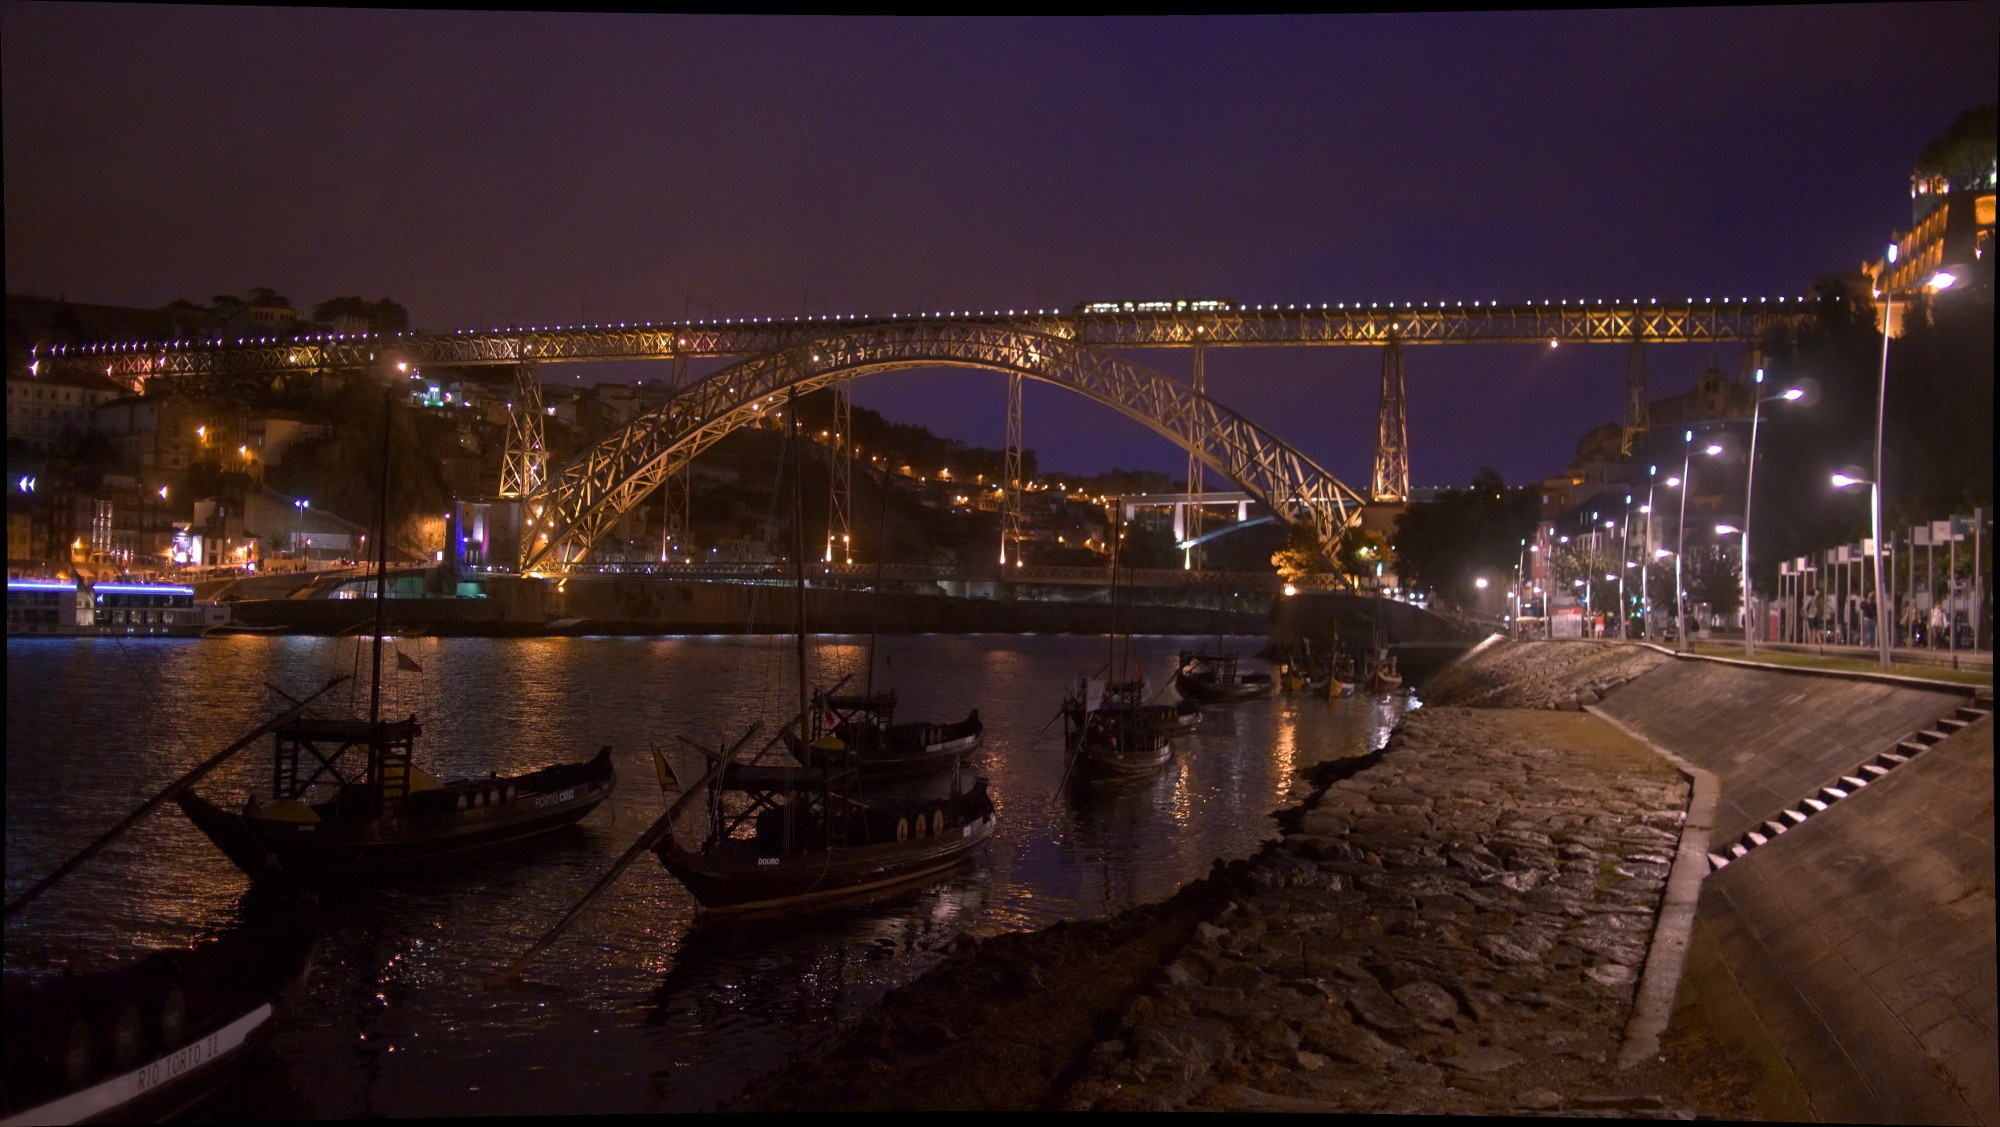
architecture, bridge, night, river, cityscape, dusk, europe, evening, reflection, darkness, portugal, unesco, porto, douro, screenshot